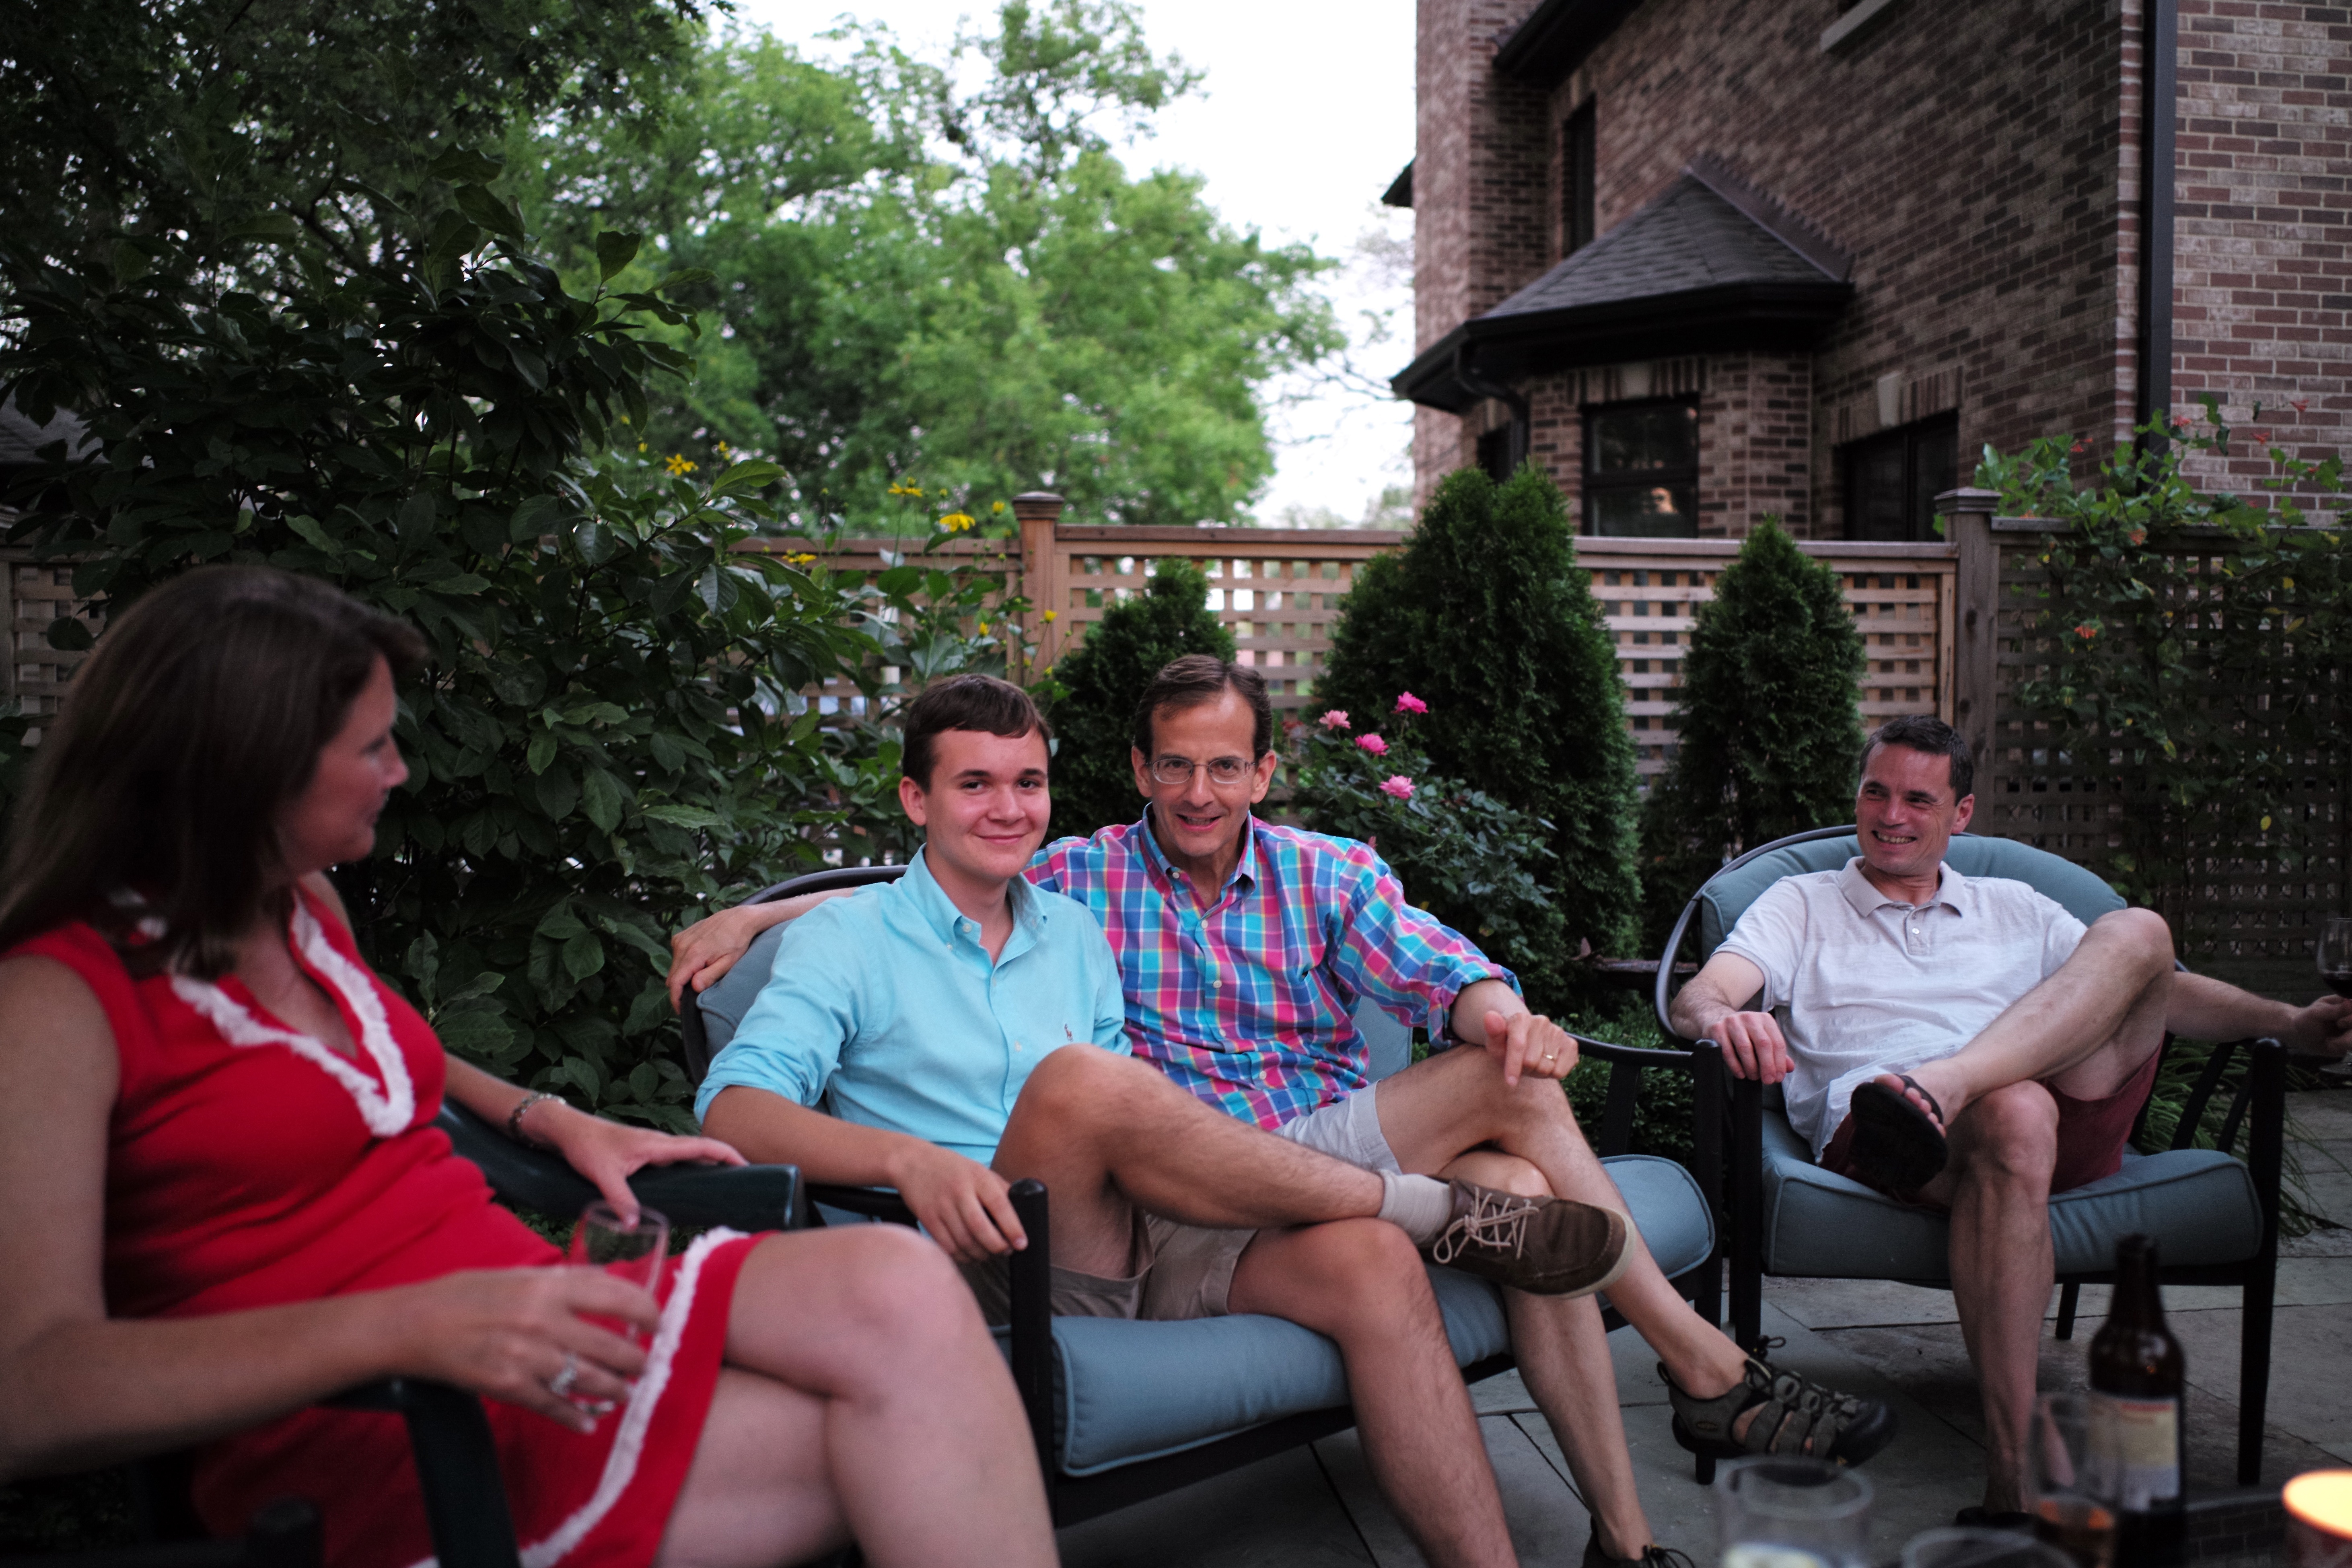
outdoor, people, vacation, usa, bbq, garden, m, friends, 28, f2, leica, 240, summicron, asph